Rugby league match officials

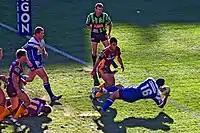
Referees must be well-sighted. Here a referee watches an attempt to score. Unsighted referees might consult with the video referee if needed.

The players of each team should be made available for kit inspection. The referee inspects the playing kit of the two teams to ensure it is within the rules, safety is the main concern. The boots worn by players can be of particular interest so as to make sure that there are no sharp edges. The strapping worn by some players has also been scrutinised.